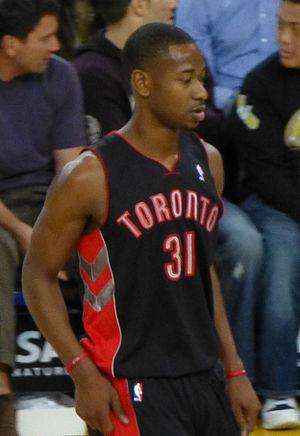
Terrence Ross né le 5 février 1991 à Portland dans l'Oregon aux États-Unis, est un joueur américain de basket-ball, évoluant aux postes d'arrière et d'ailier. Il mesure 1,98 m et joue pour le Magic d'Orlando.